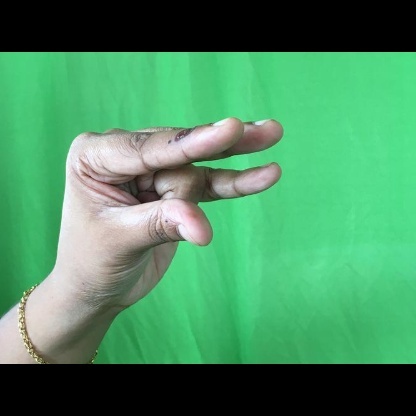
Mudra: Kangulam